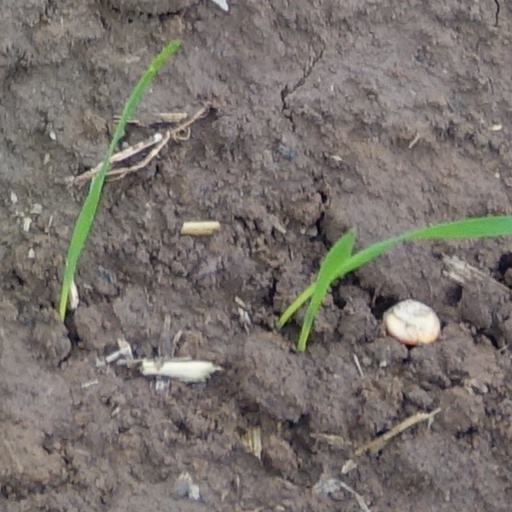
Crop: wheat